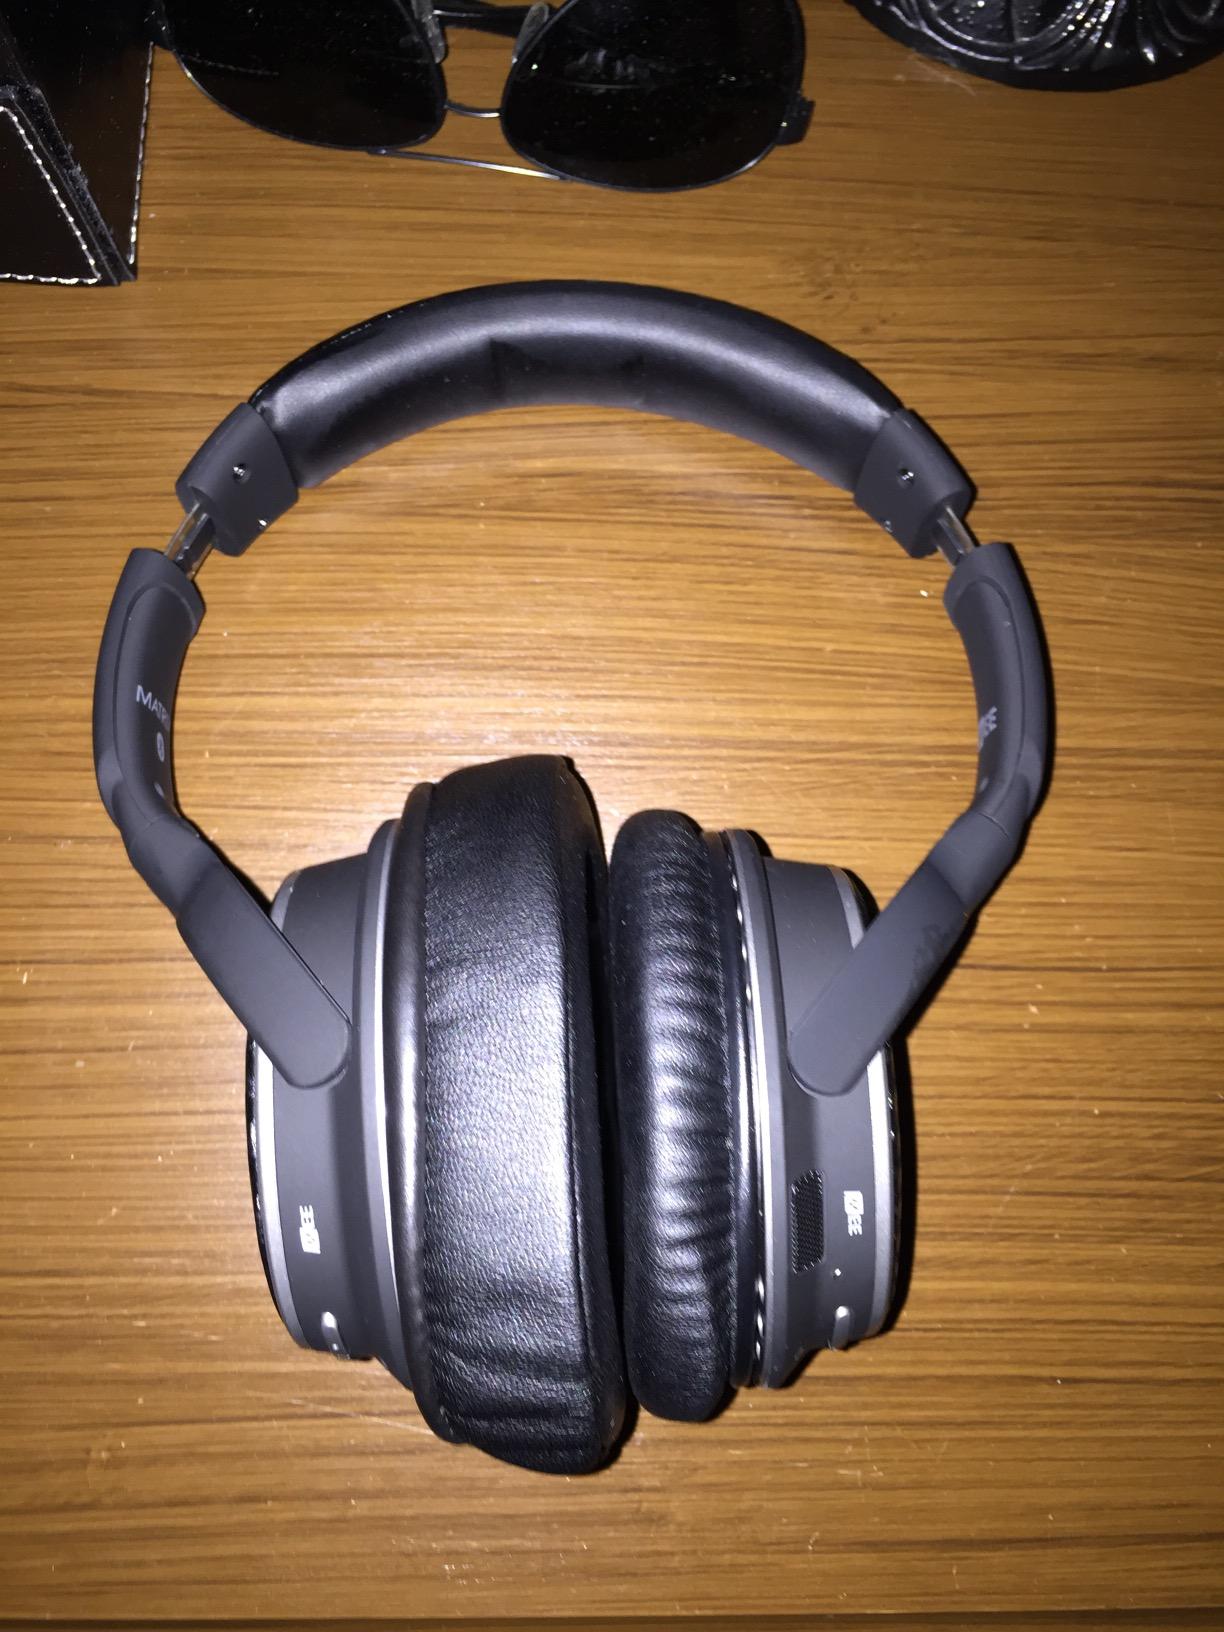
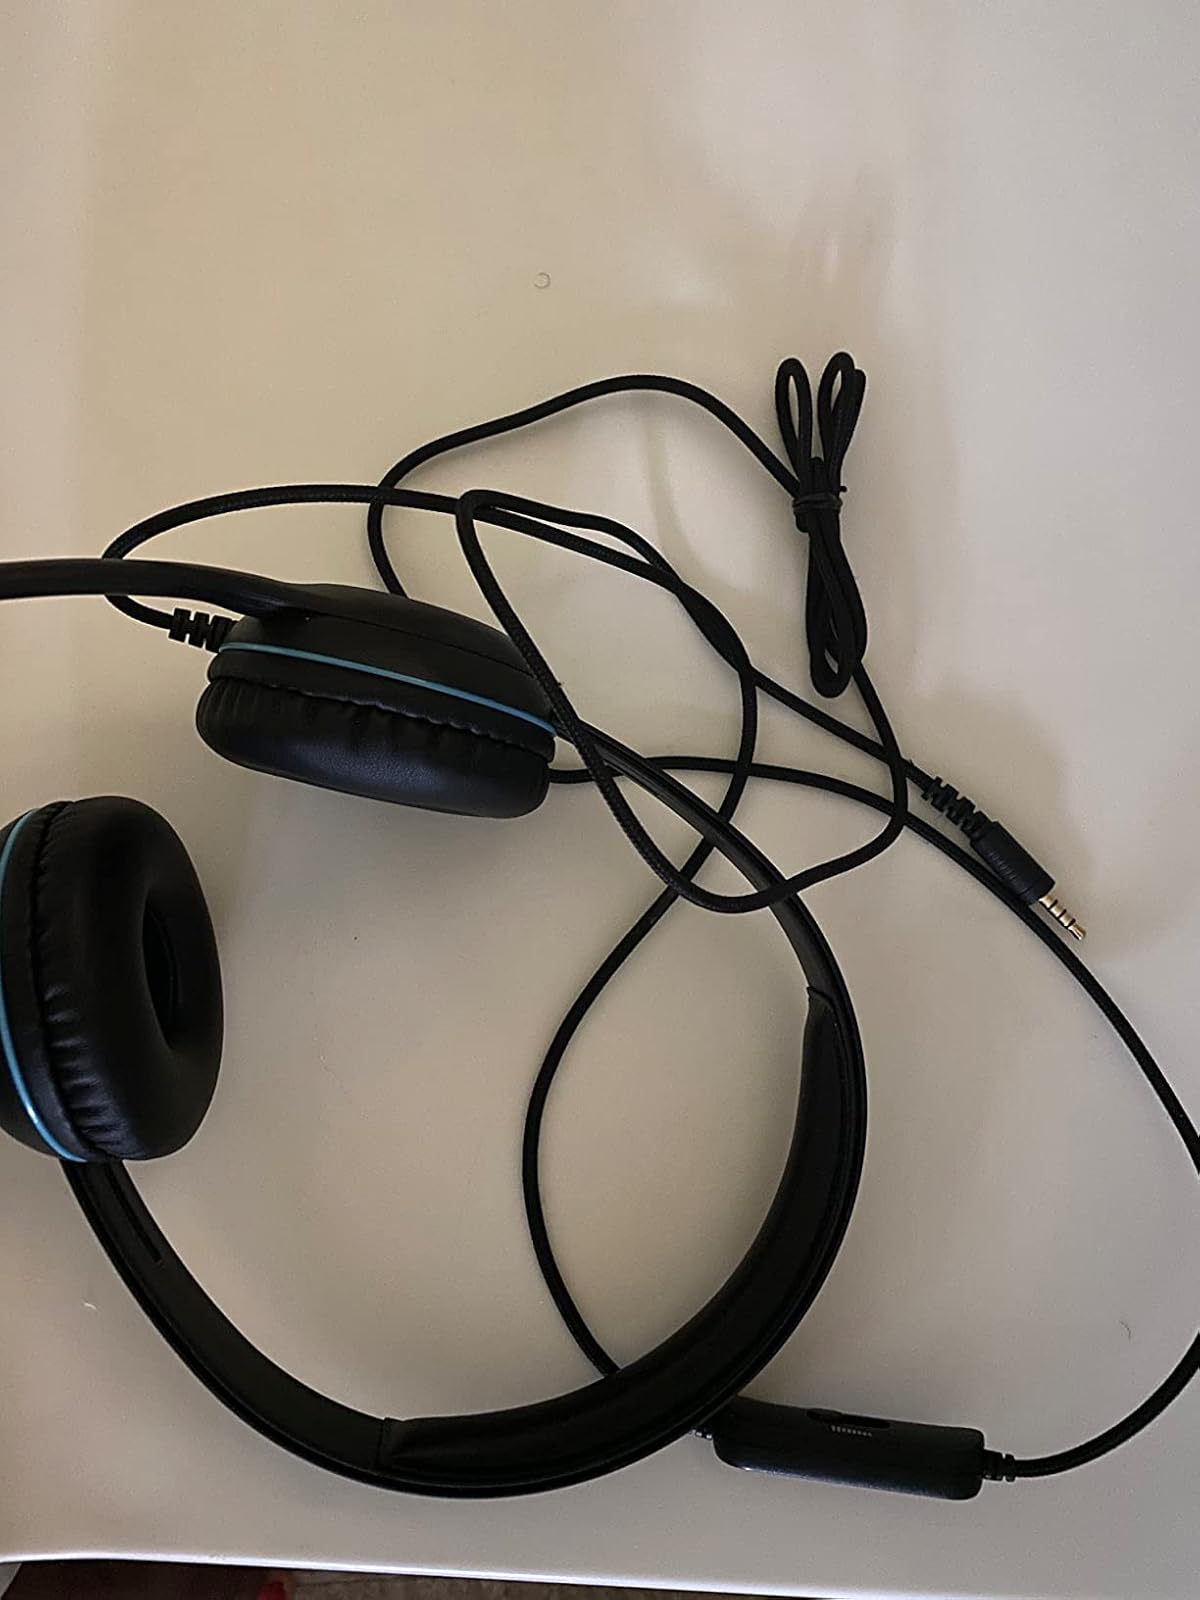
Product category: headphones
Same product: no